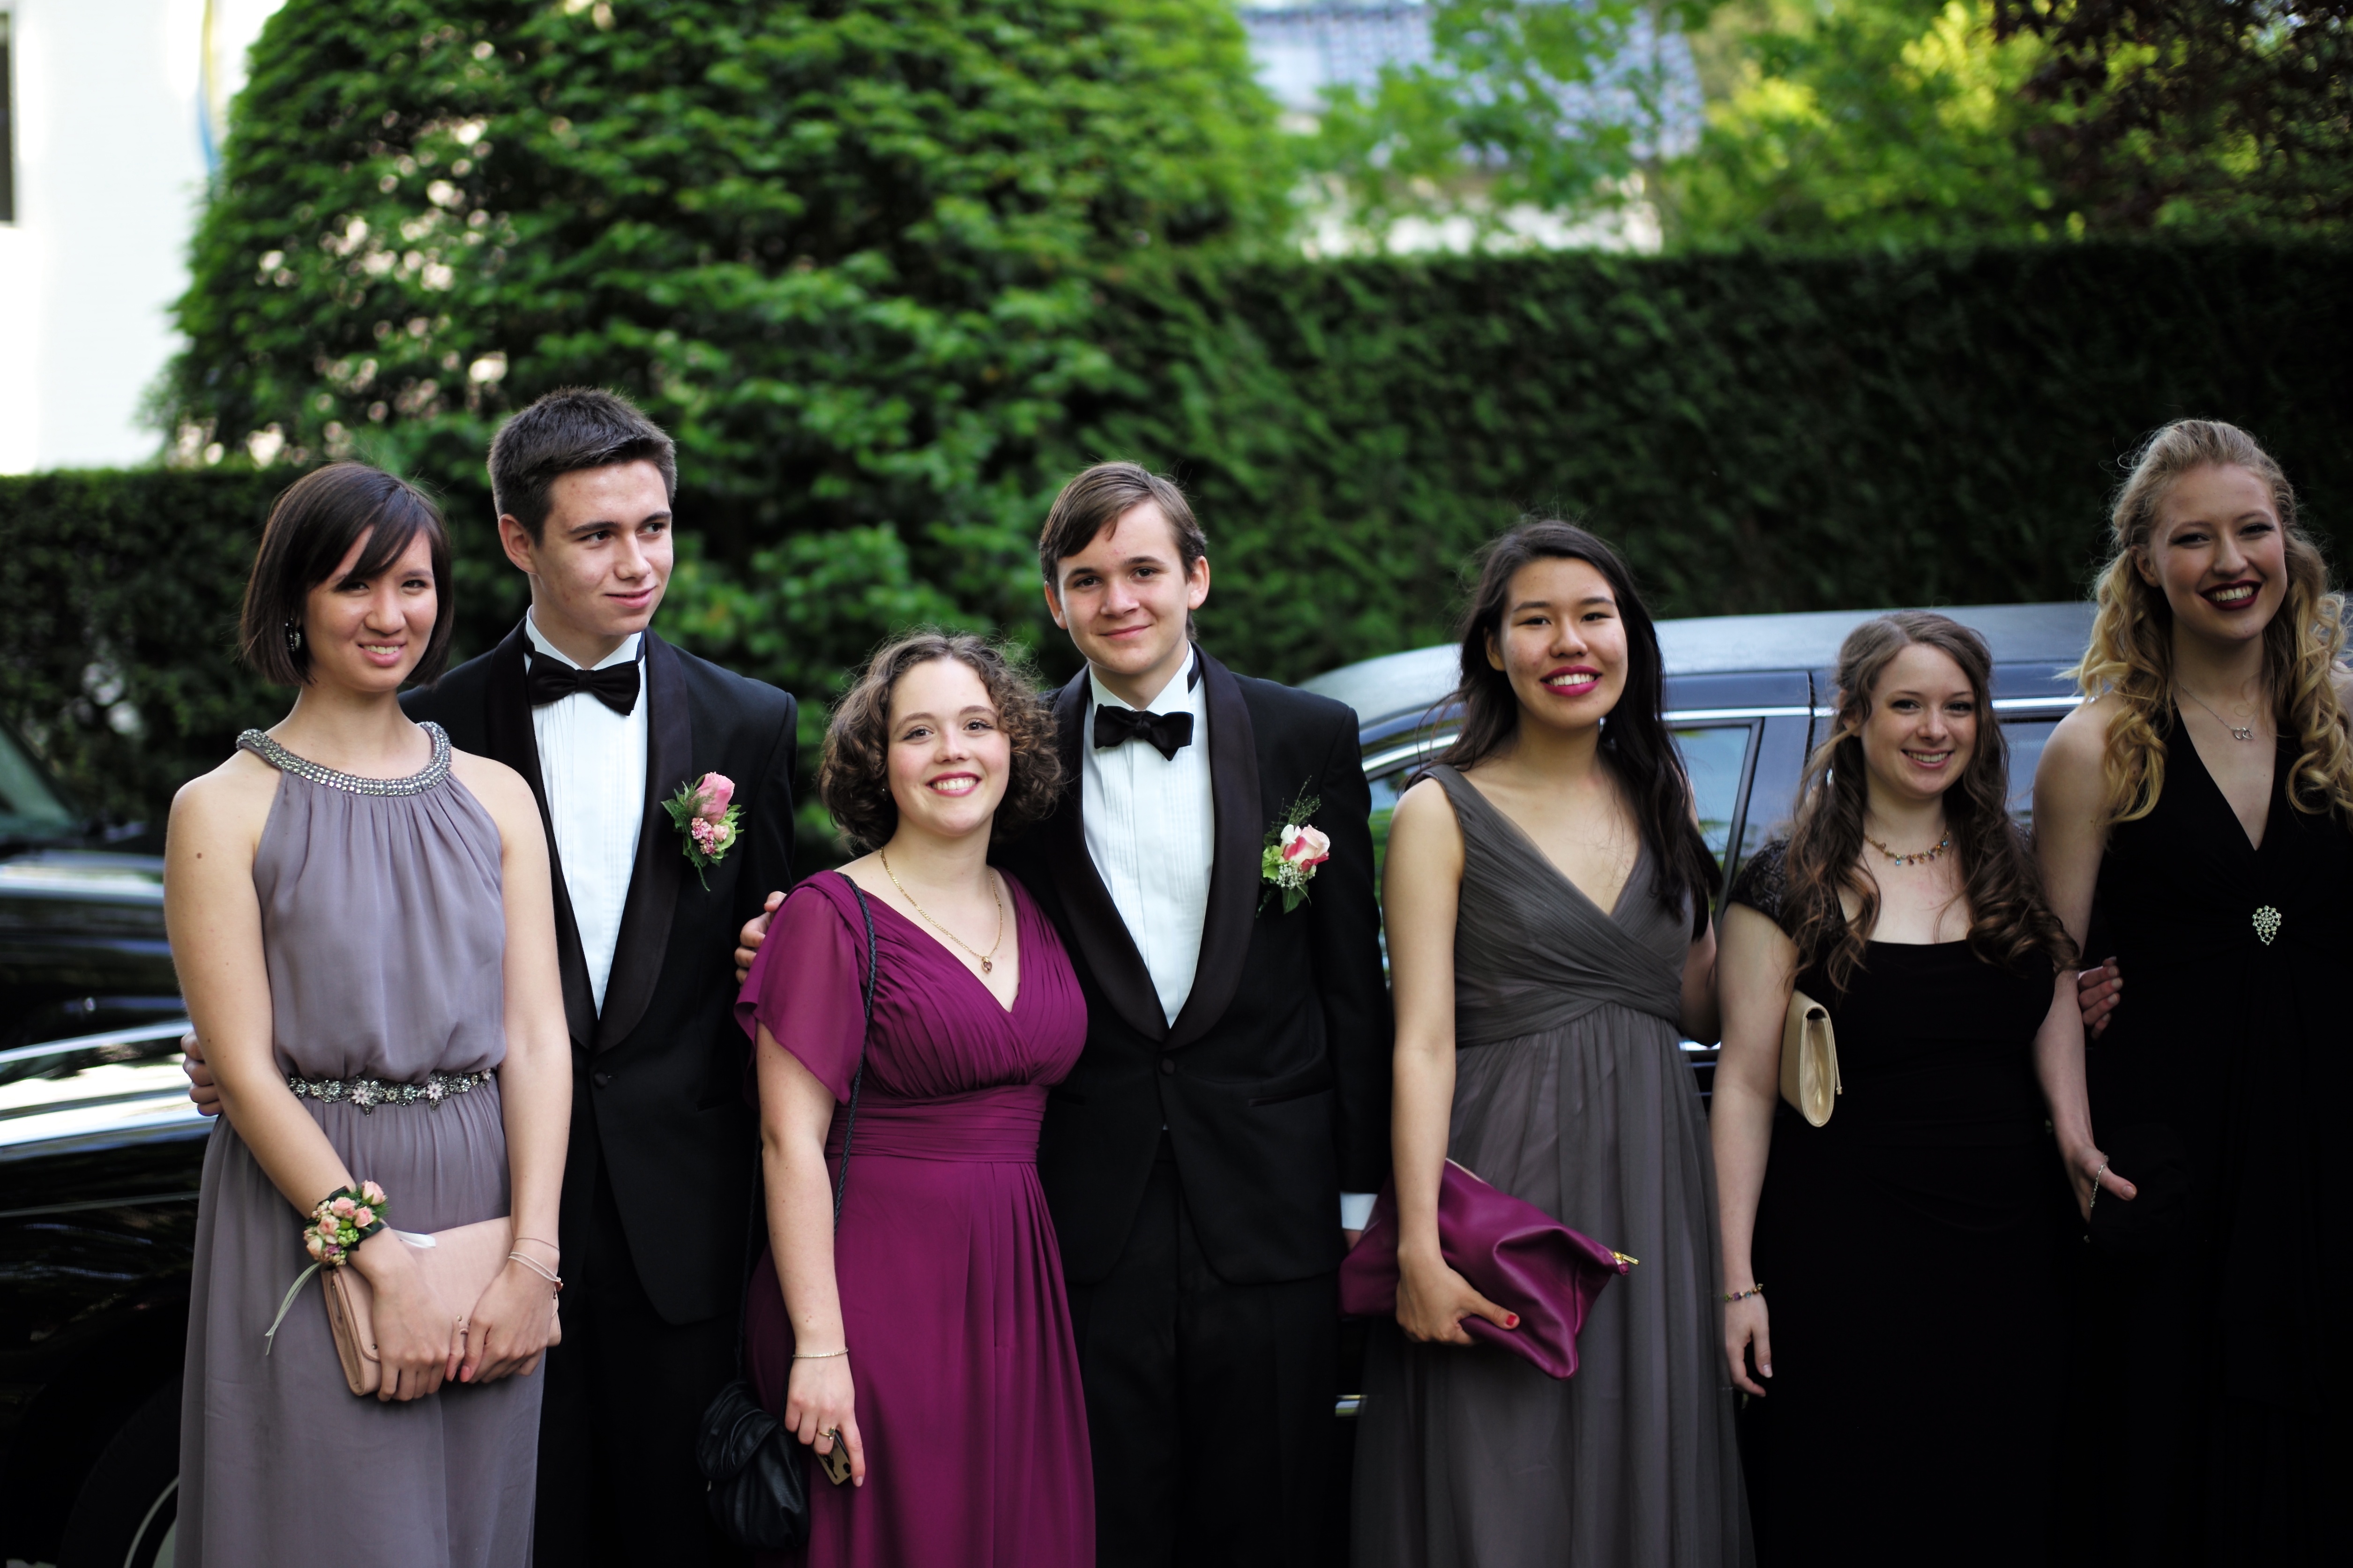
group, people, europe, portrait, spring, couple, garden, ash, wedding, 2014, ceremony, holland, netherlands, m, 50mm, f14, party, highschool, leica, 240, summilux, wassenaar, prom, typ